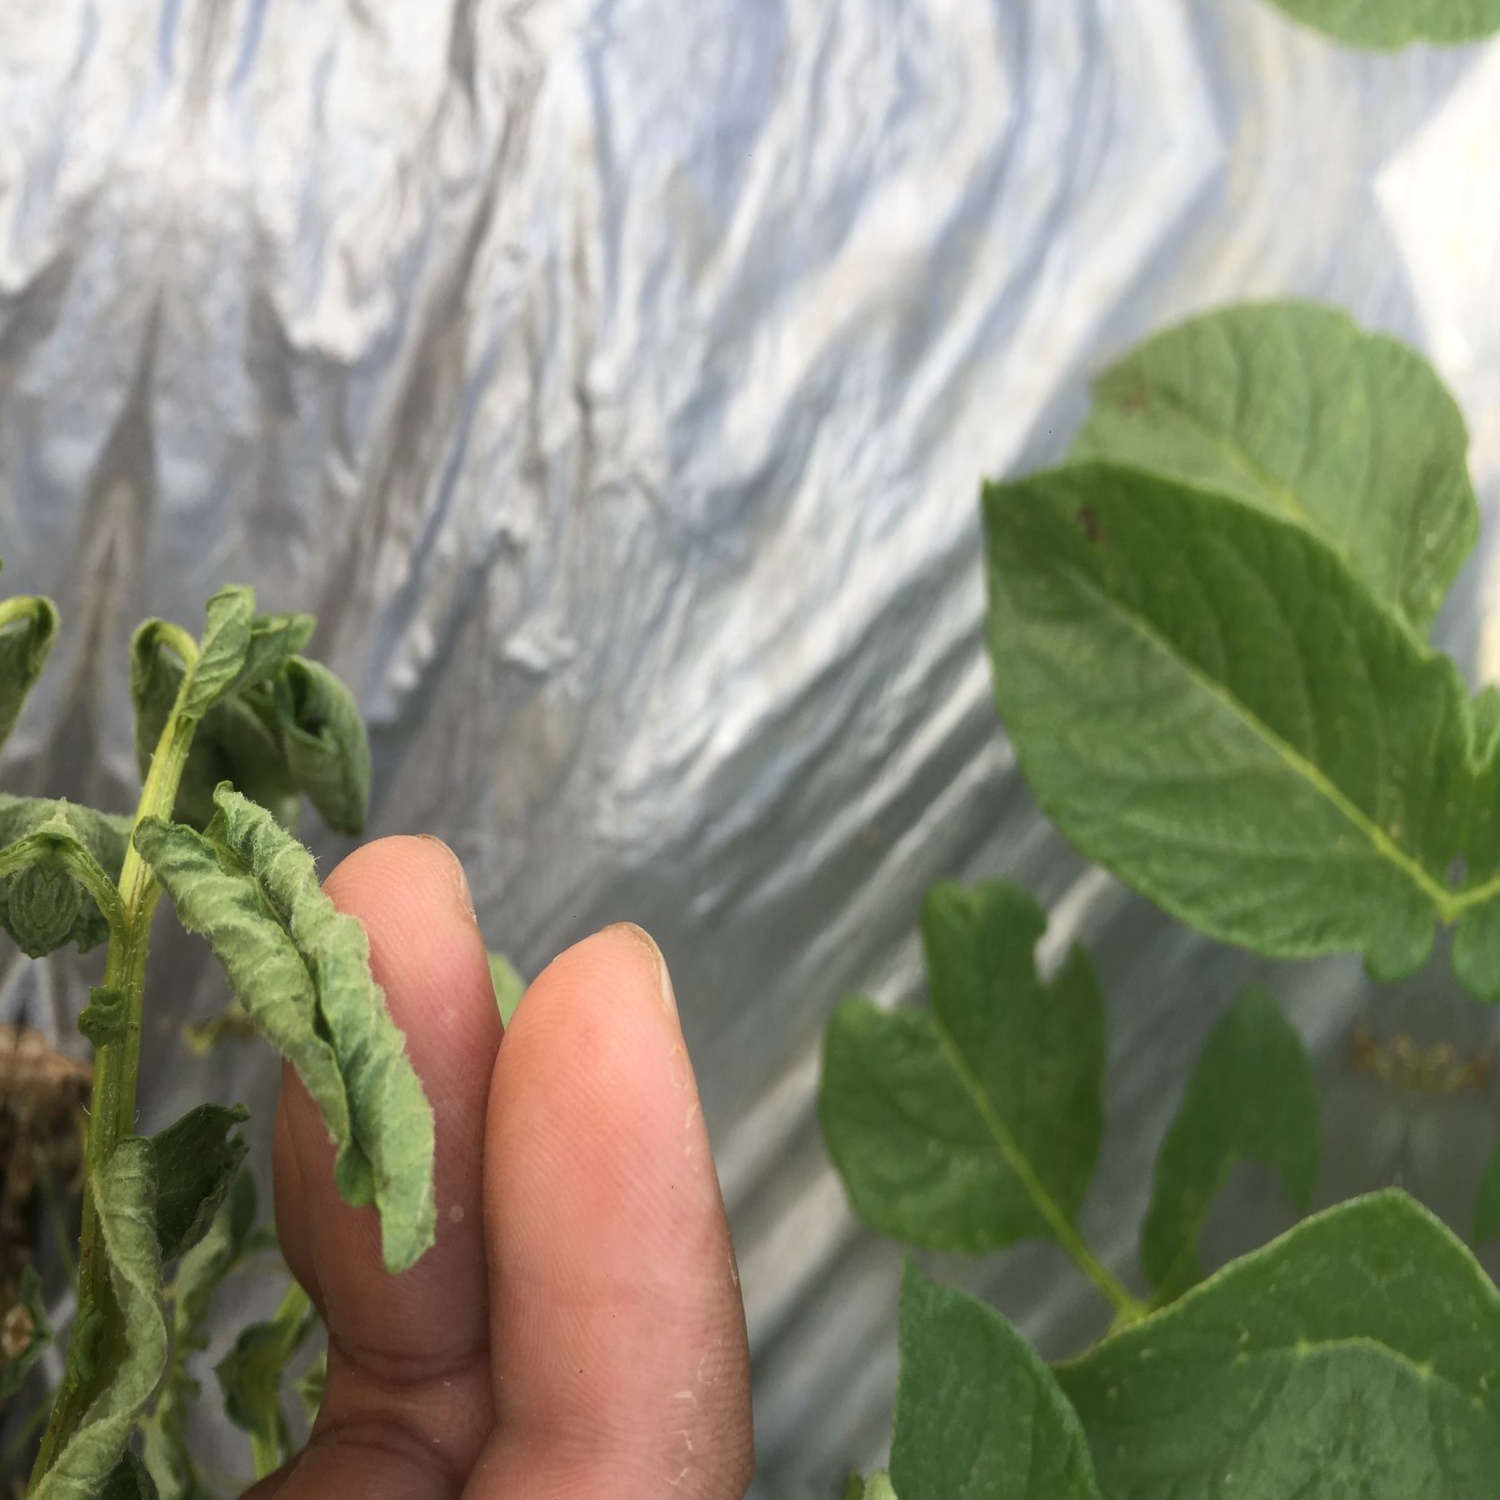
Etiqueta: Pudricion_Parda